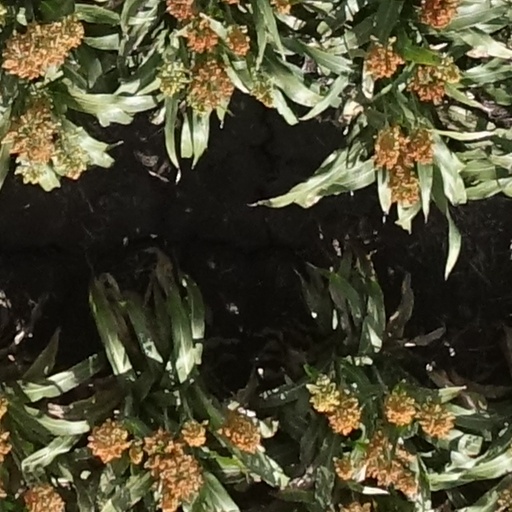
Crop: sorghum